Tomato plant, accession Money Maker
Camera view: horizontal (90 deg, fisheye); turntable rotation: 90 degrees
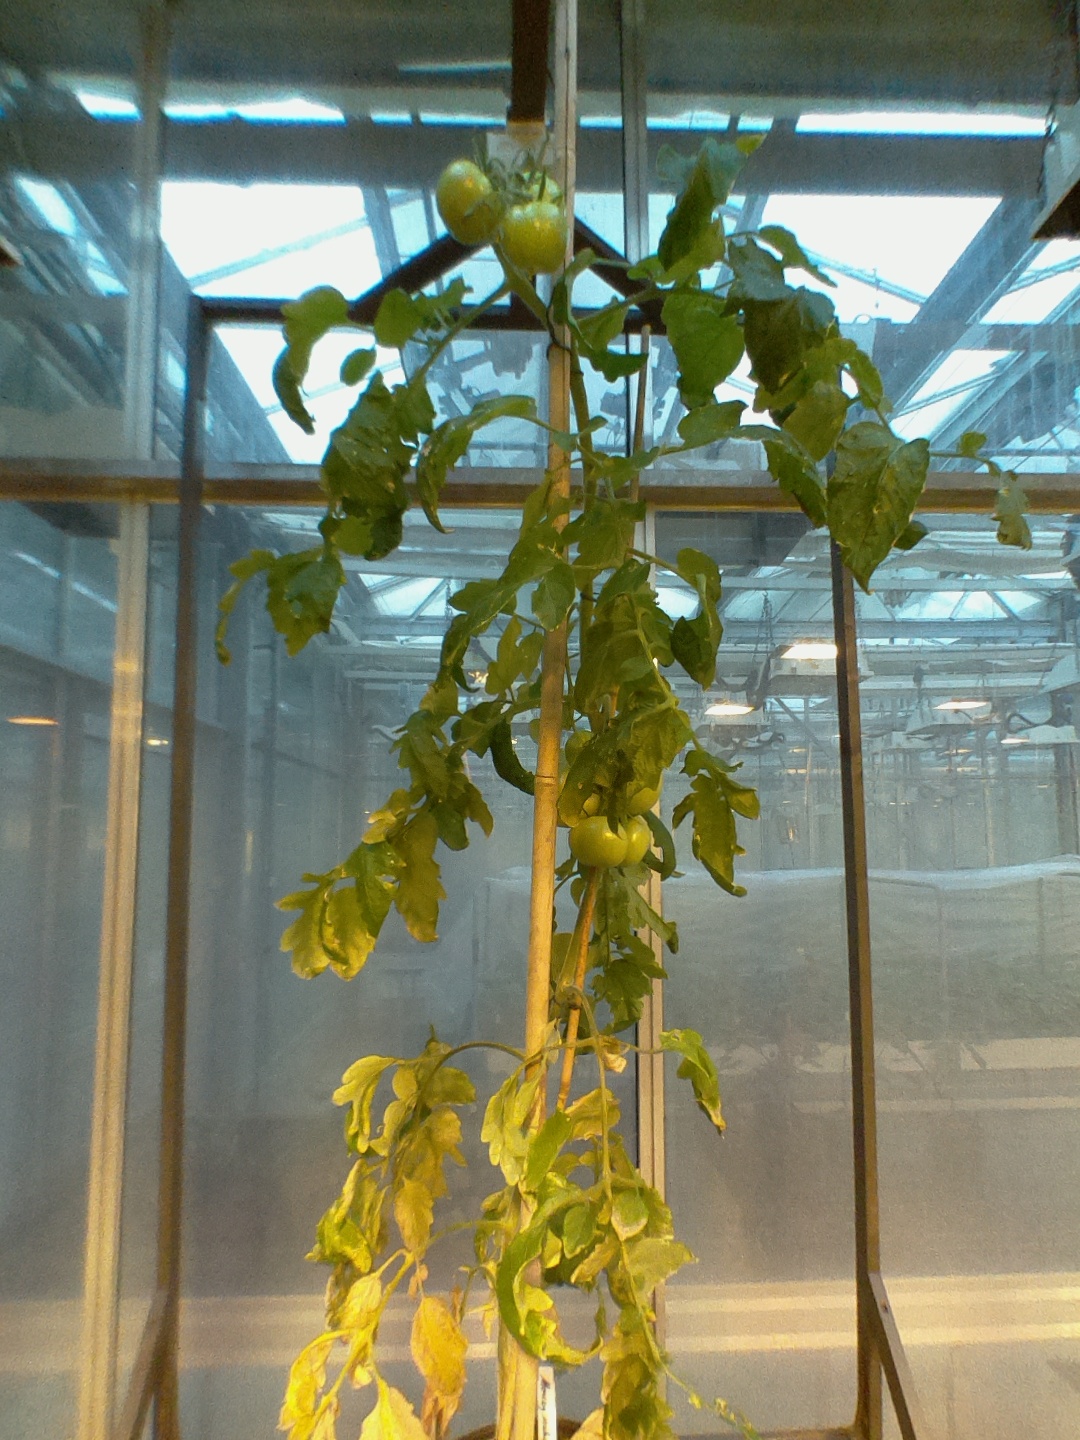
BBCH growth stage 78: 80% -90% of final fruit size